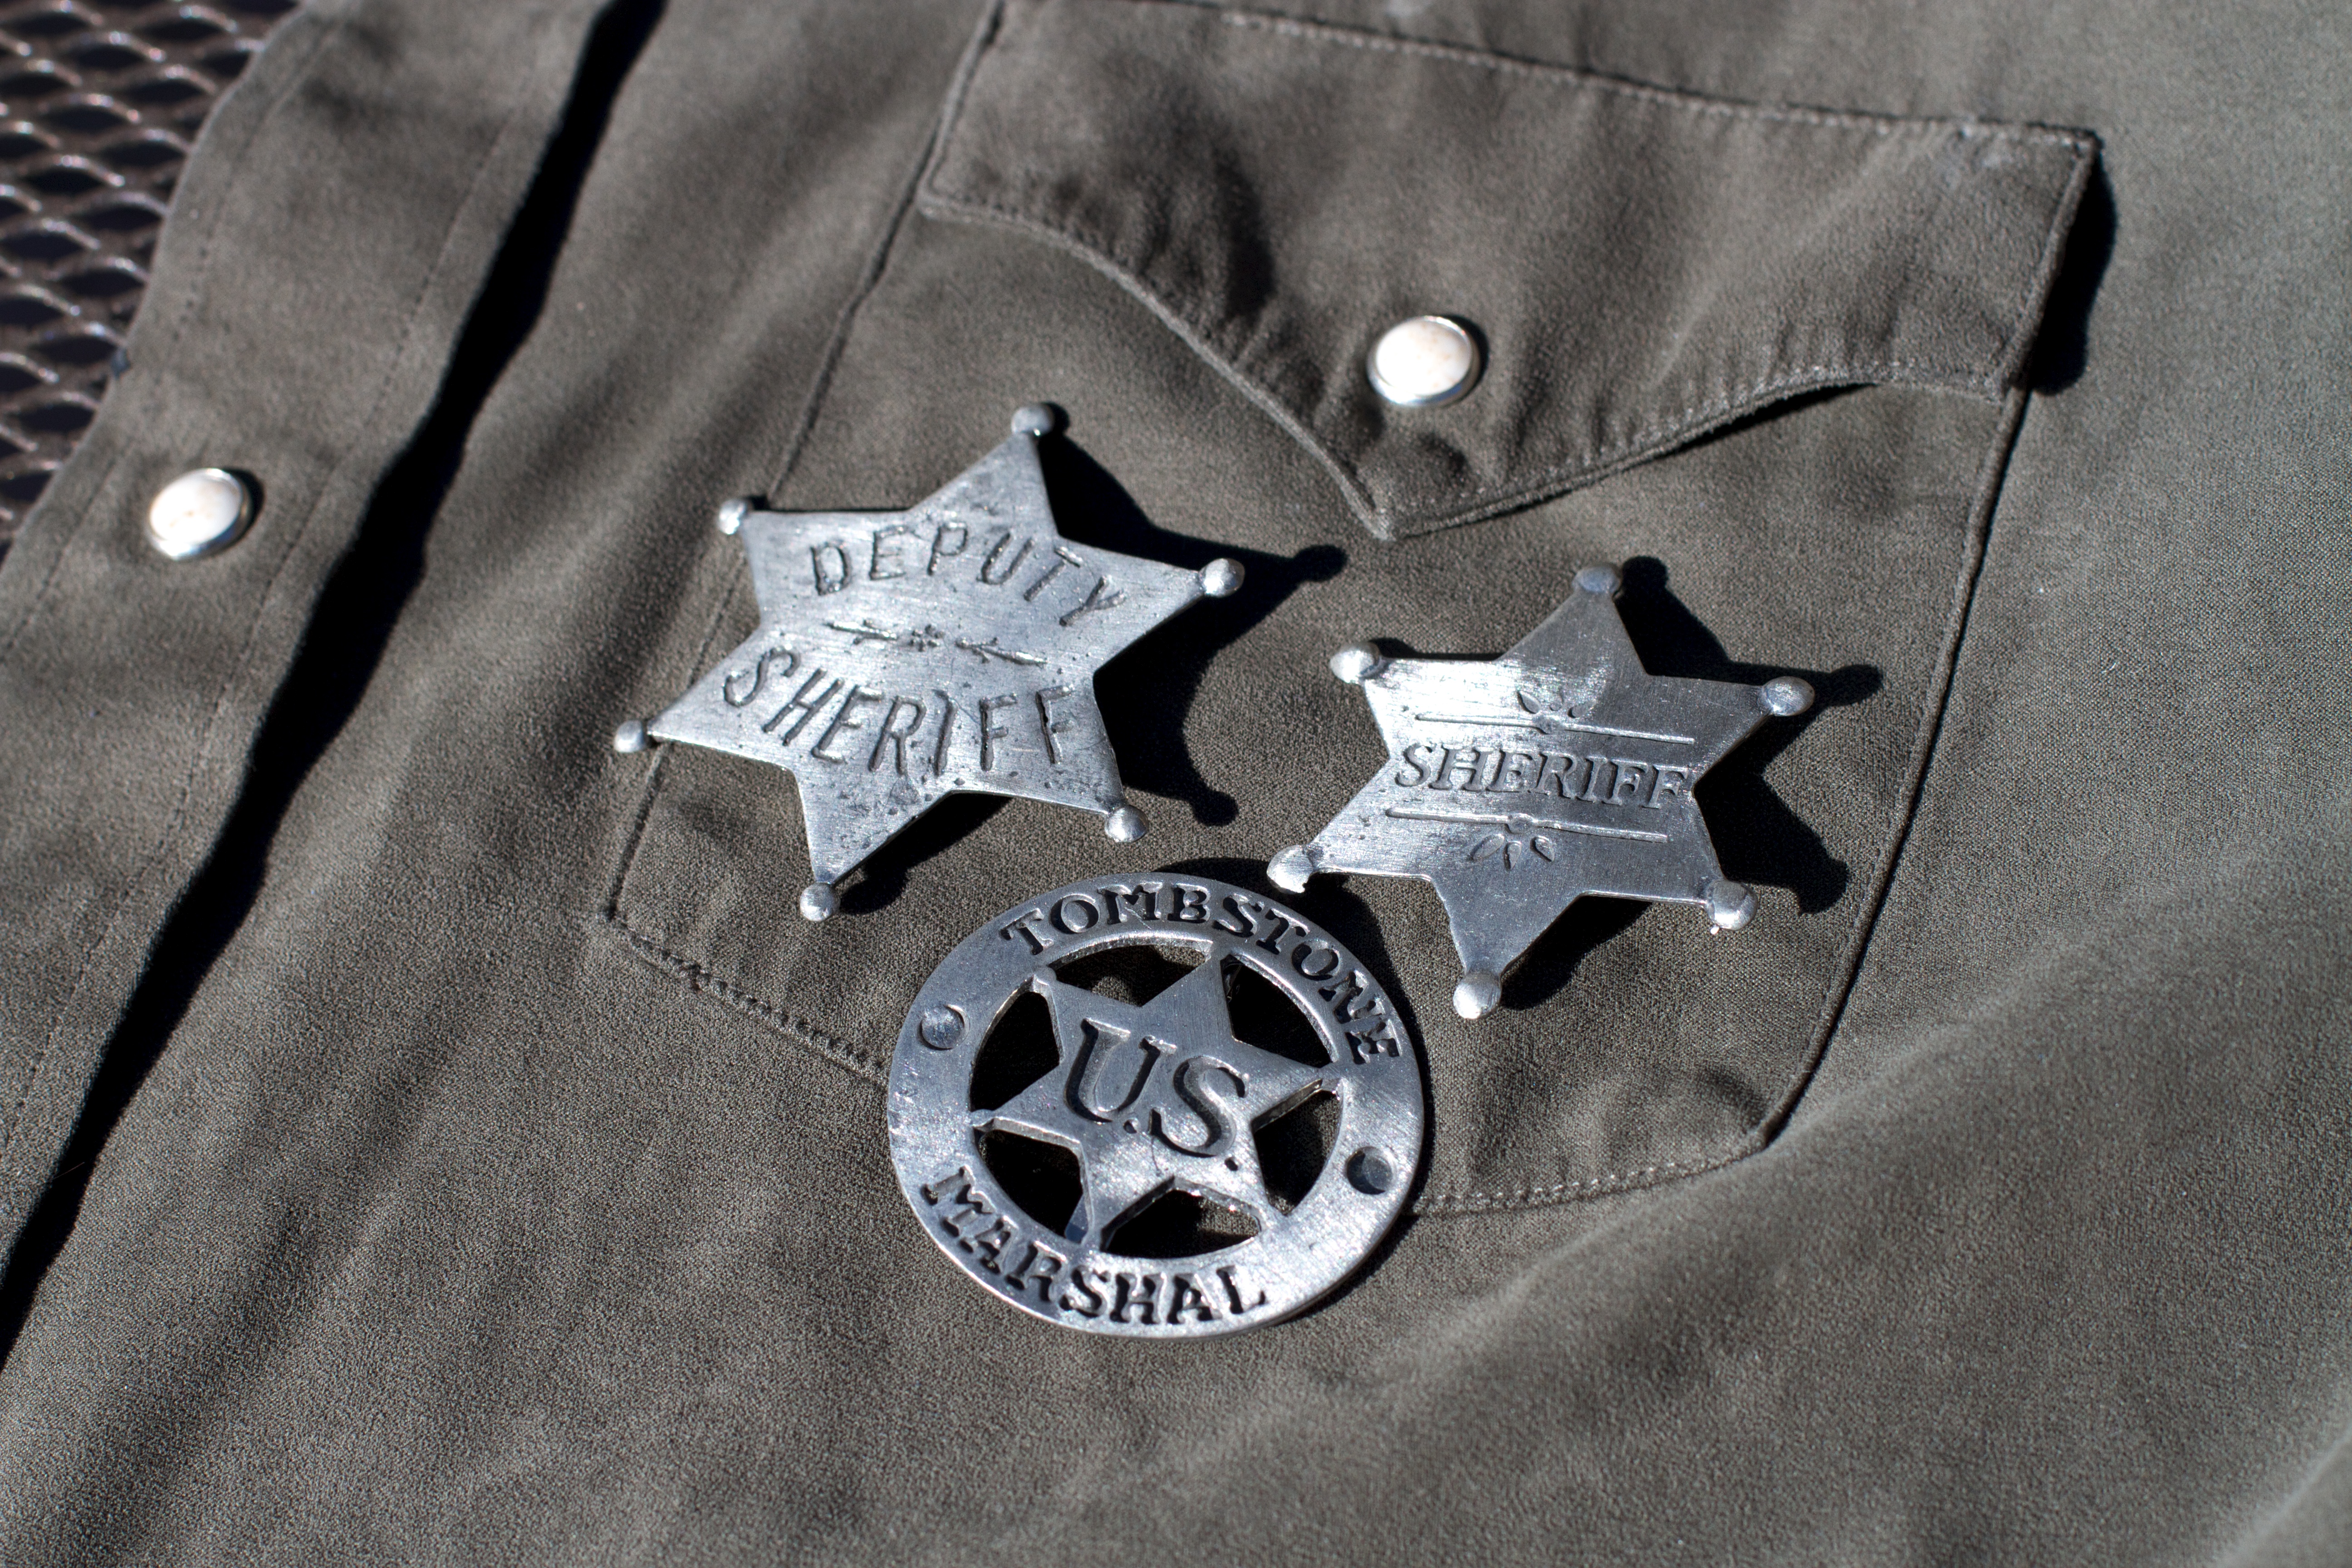
wheel, clothing, black, brand, badge, t shirt